Johad

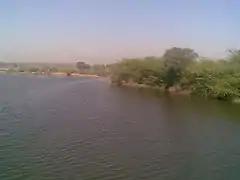
Johad at Rithal village of Rohtak district of Haryana

In 2007, Haryana Irrigation Department spent INR435.26 crore (INR4.3 billion or US$7 million) to renovate and restore water bodies in the state for the conservation of water, recharging of ground water, preservation of environment, and enhancement of tourism. A study by the Panjab University found 60 fish species of 19 families, 11 commercial and 6 exotic species, in the water bodies of Haryana. Water bodies remain under risk from encroachment, shrinking of catchment area, and pollution. In 2010, India's first-ever diatom databasing was done in ten different water bodies at ten different stations in Haryana. A 2015 study of 24 water bodies of Haryana found 39 morphologically different types of diatoms.